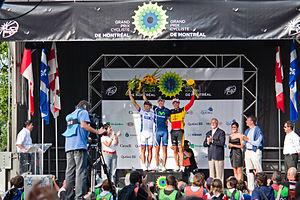
Le Grand Prix cycliste de Montréal 2011 est la deuxième édition du Grand Prix cycliste de Montréal organisée à Montréal, Québec. Avec le Grand Prix cycliste de Québec qui se déroule deux jours plus tôt, la course est l'une des deux seules épreuves World Tour organisées en Amérique du Nord. La victoire revient au Portugais Rui Costa. Il s'agit de sa première grande victoire.